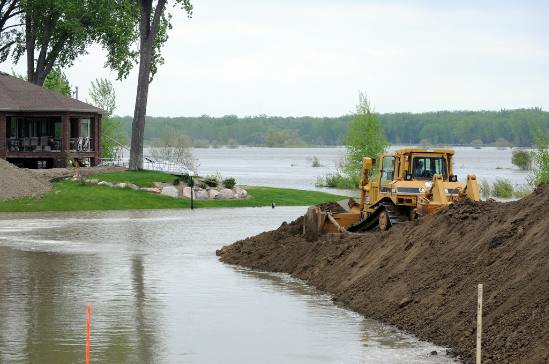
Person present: No